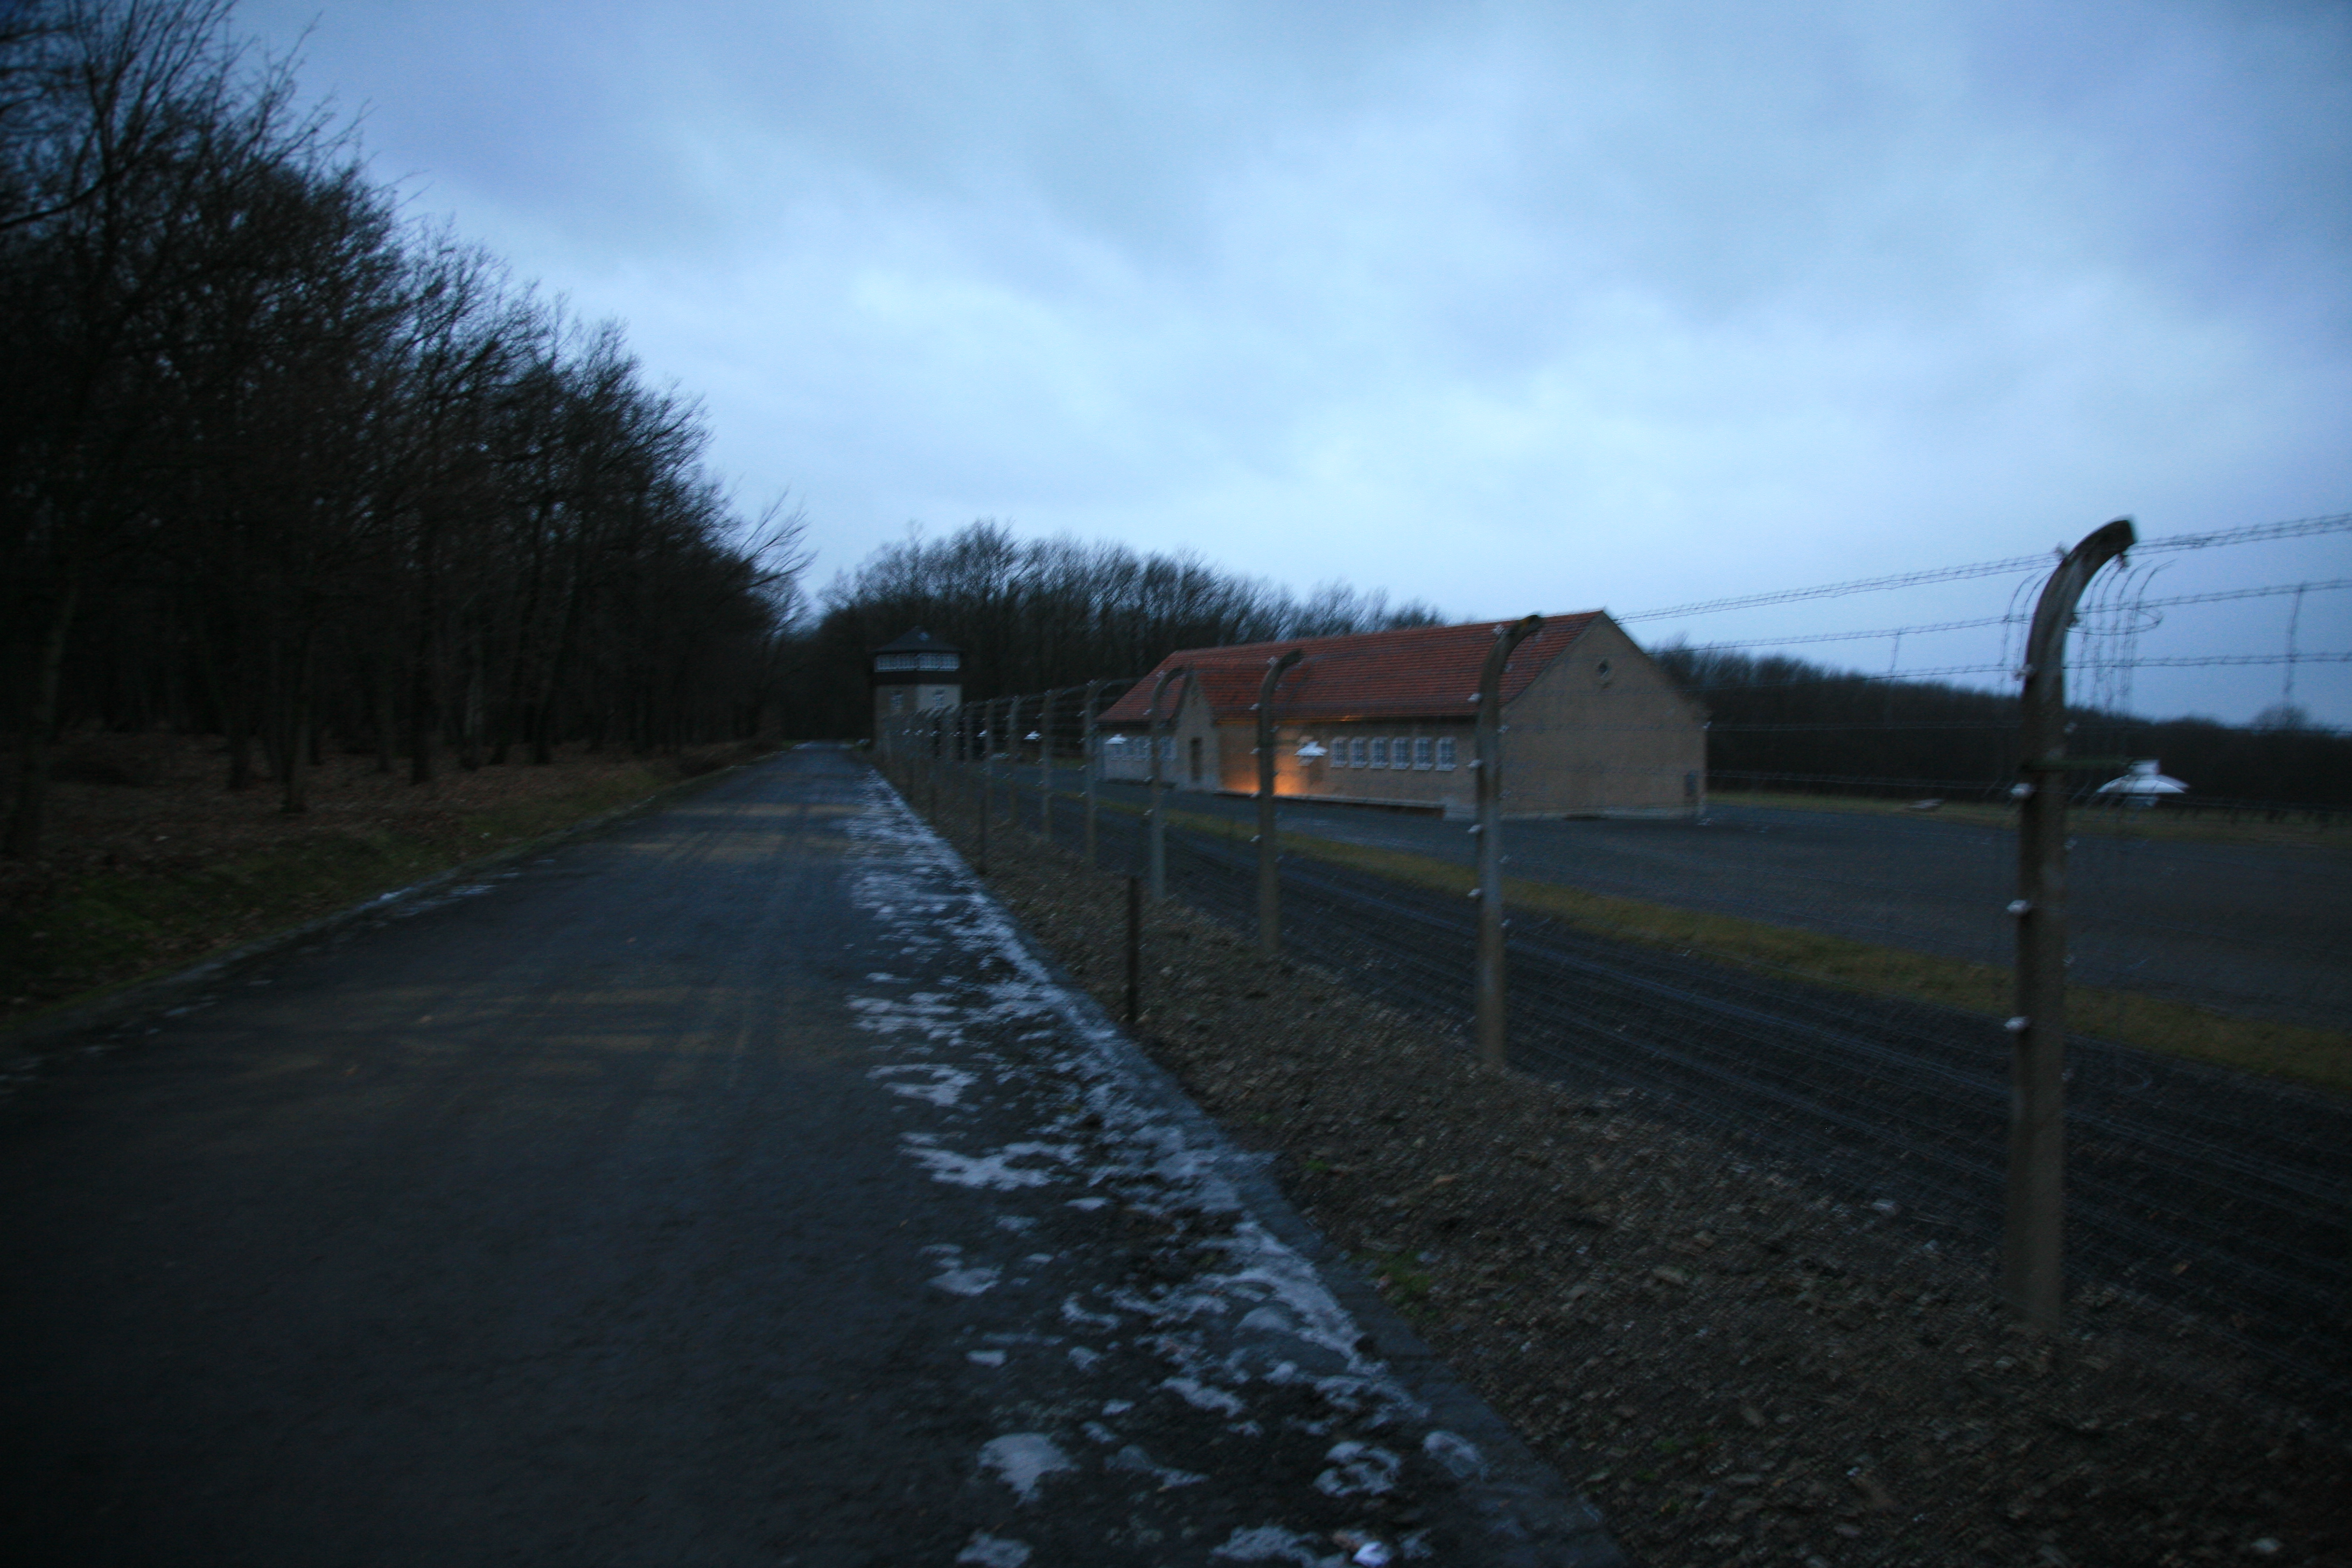
snow, winter, track, road, sunlight, morning, asphalt, transport, weather, waterway, infrastructure, germany, deutschland, alemania, nazism, nazismus, buchenwald, konzentrationslager, nazi, kz, concentrationcamp, nazisme, campdeconcentration, nazismo, ettersberg, rural area, campodeconcentraci n